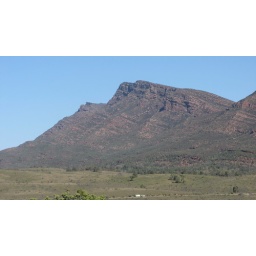
a great view of the pound wall with the hills and trees in the foreground